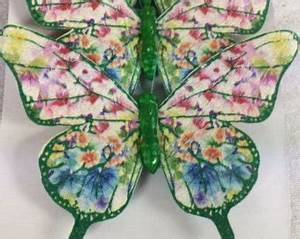
Label: butterfly